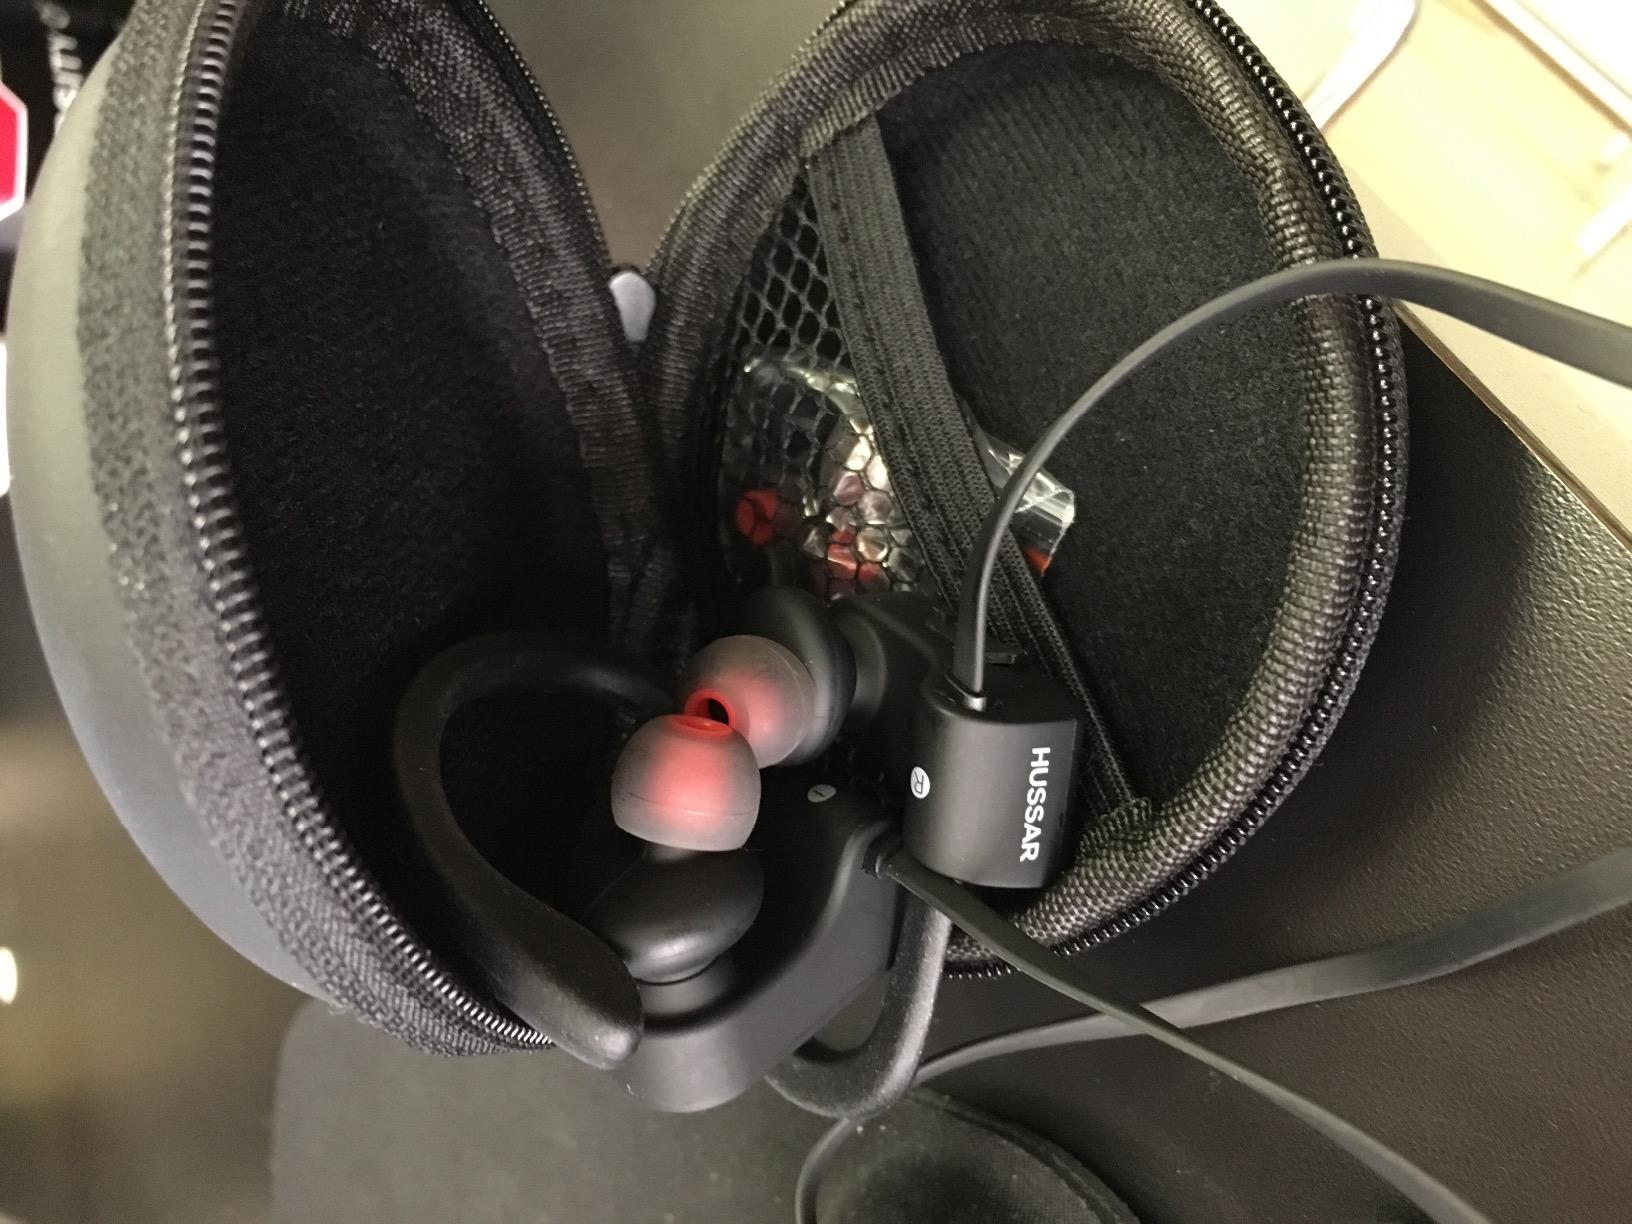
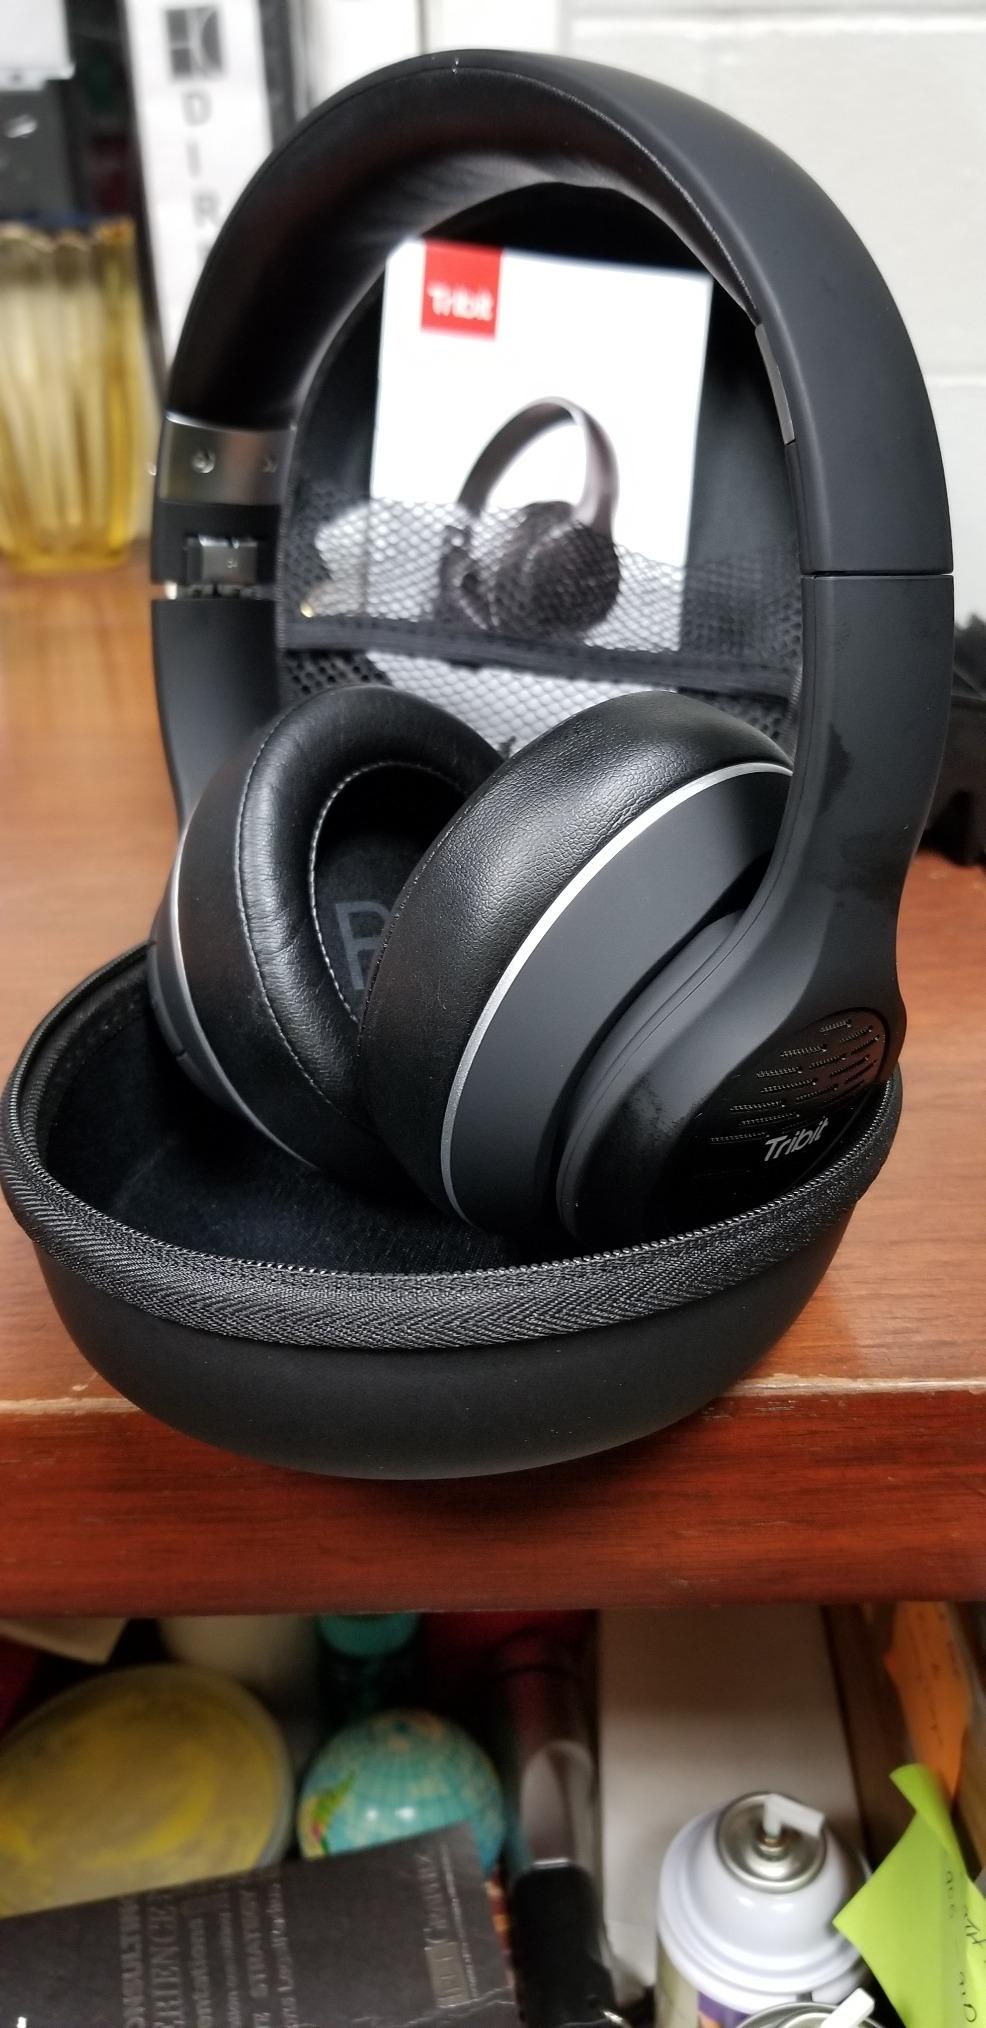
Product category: headphones
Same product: no